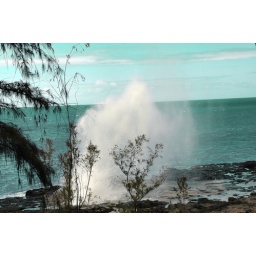
This natural wonder occurs when water rushes under a lava shelf and bursts through a small opening at the surface.